Susenji Station

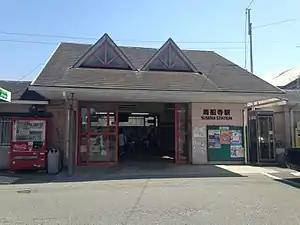
Susenji Station in 2015

is a passenger railway station located in Susenji 1-chome, Nishi-ku, Fukuoka City, Fukuoka Prefecture, Japan. It is operated by JR Kyushu.